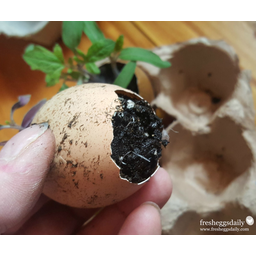
Label: trash